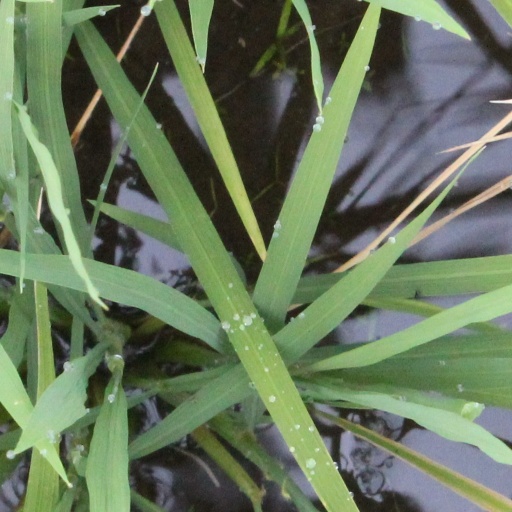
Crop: rice